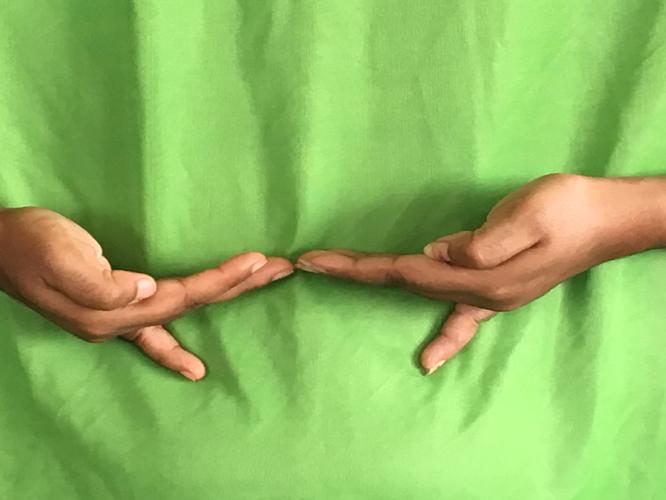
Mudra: Khatva
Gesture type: double_hand